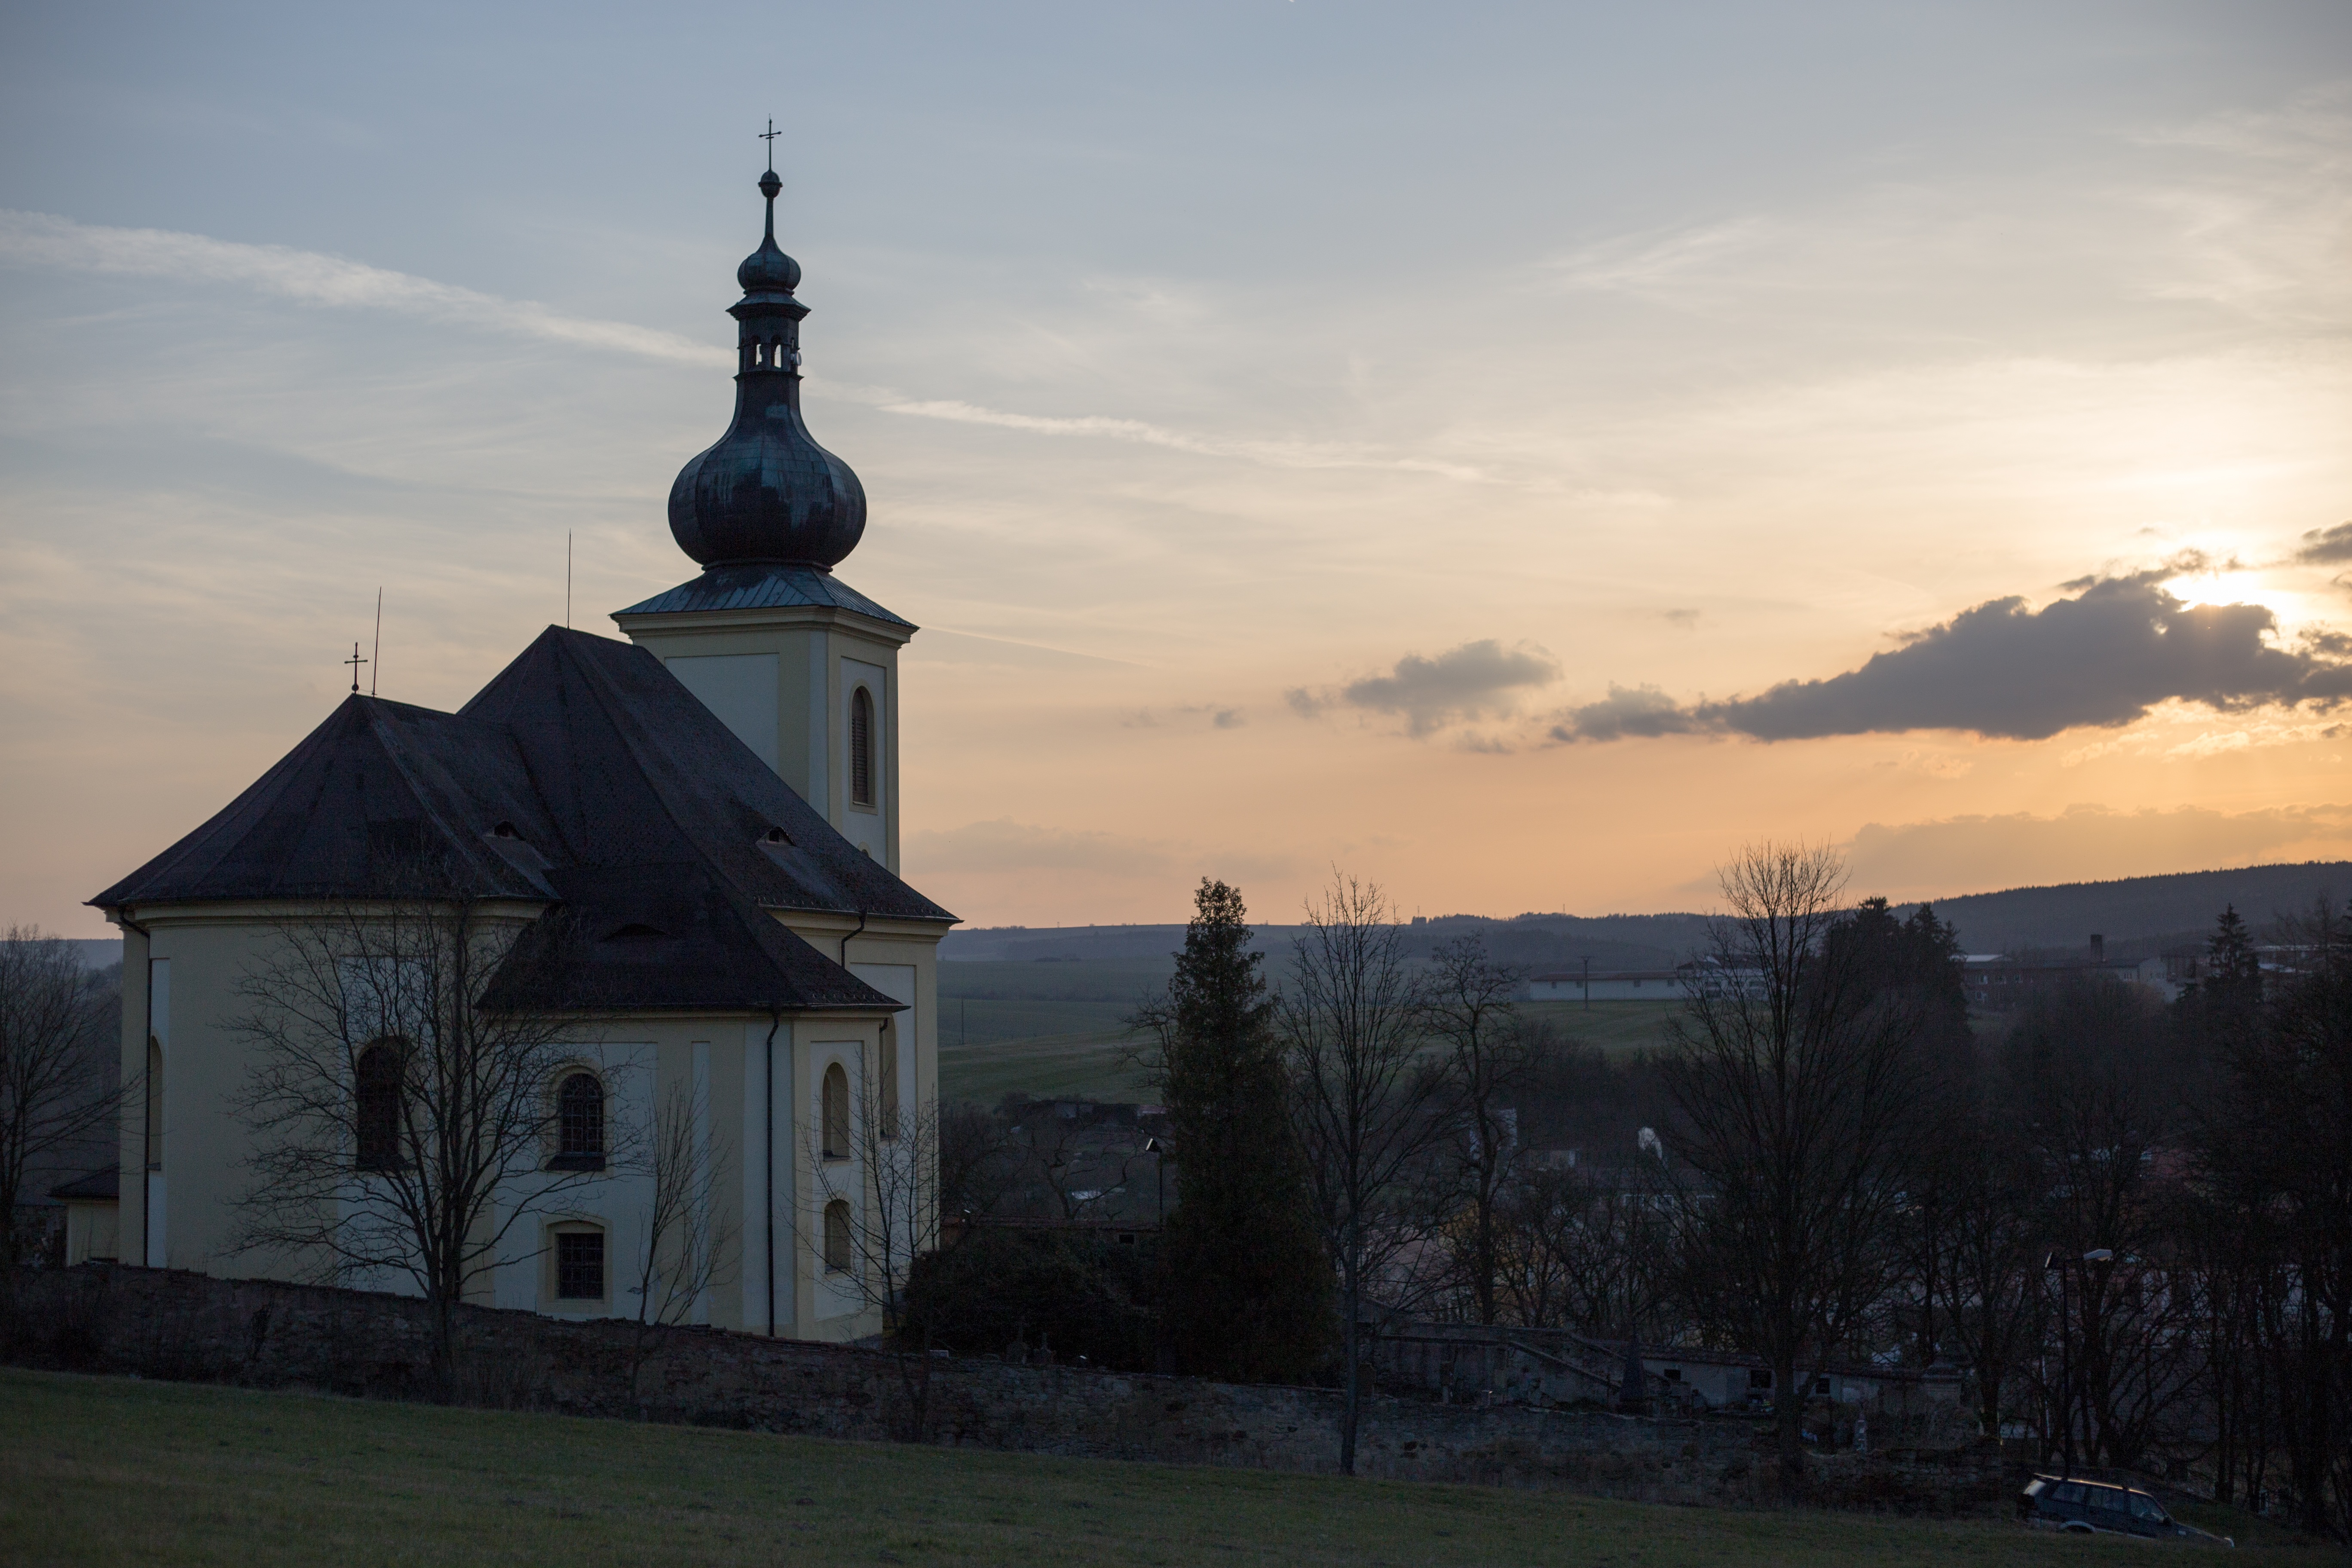
cloud, sky, sunset, sunlight, morning, hill, building, dusk, evening, twilight, tower, autumn, church, place of worship, rural area, ne tiny, jacob